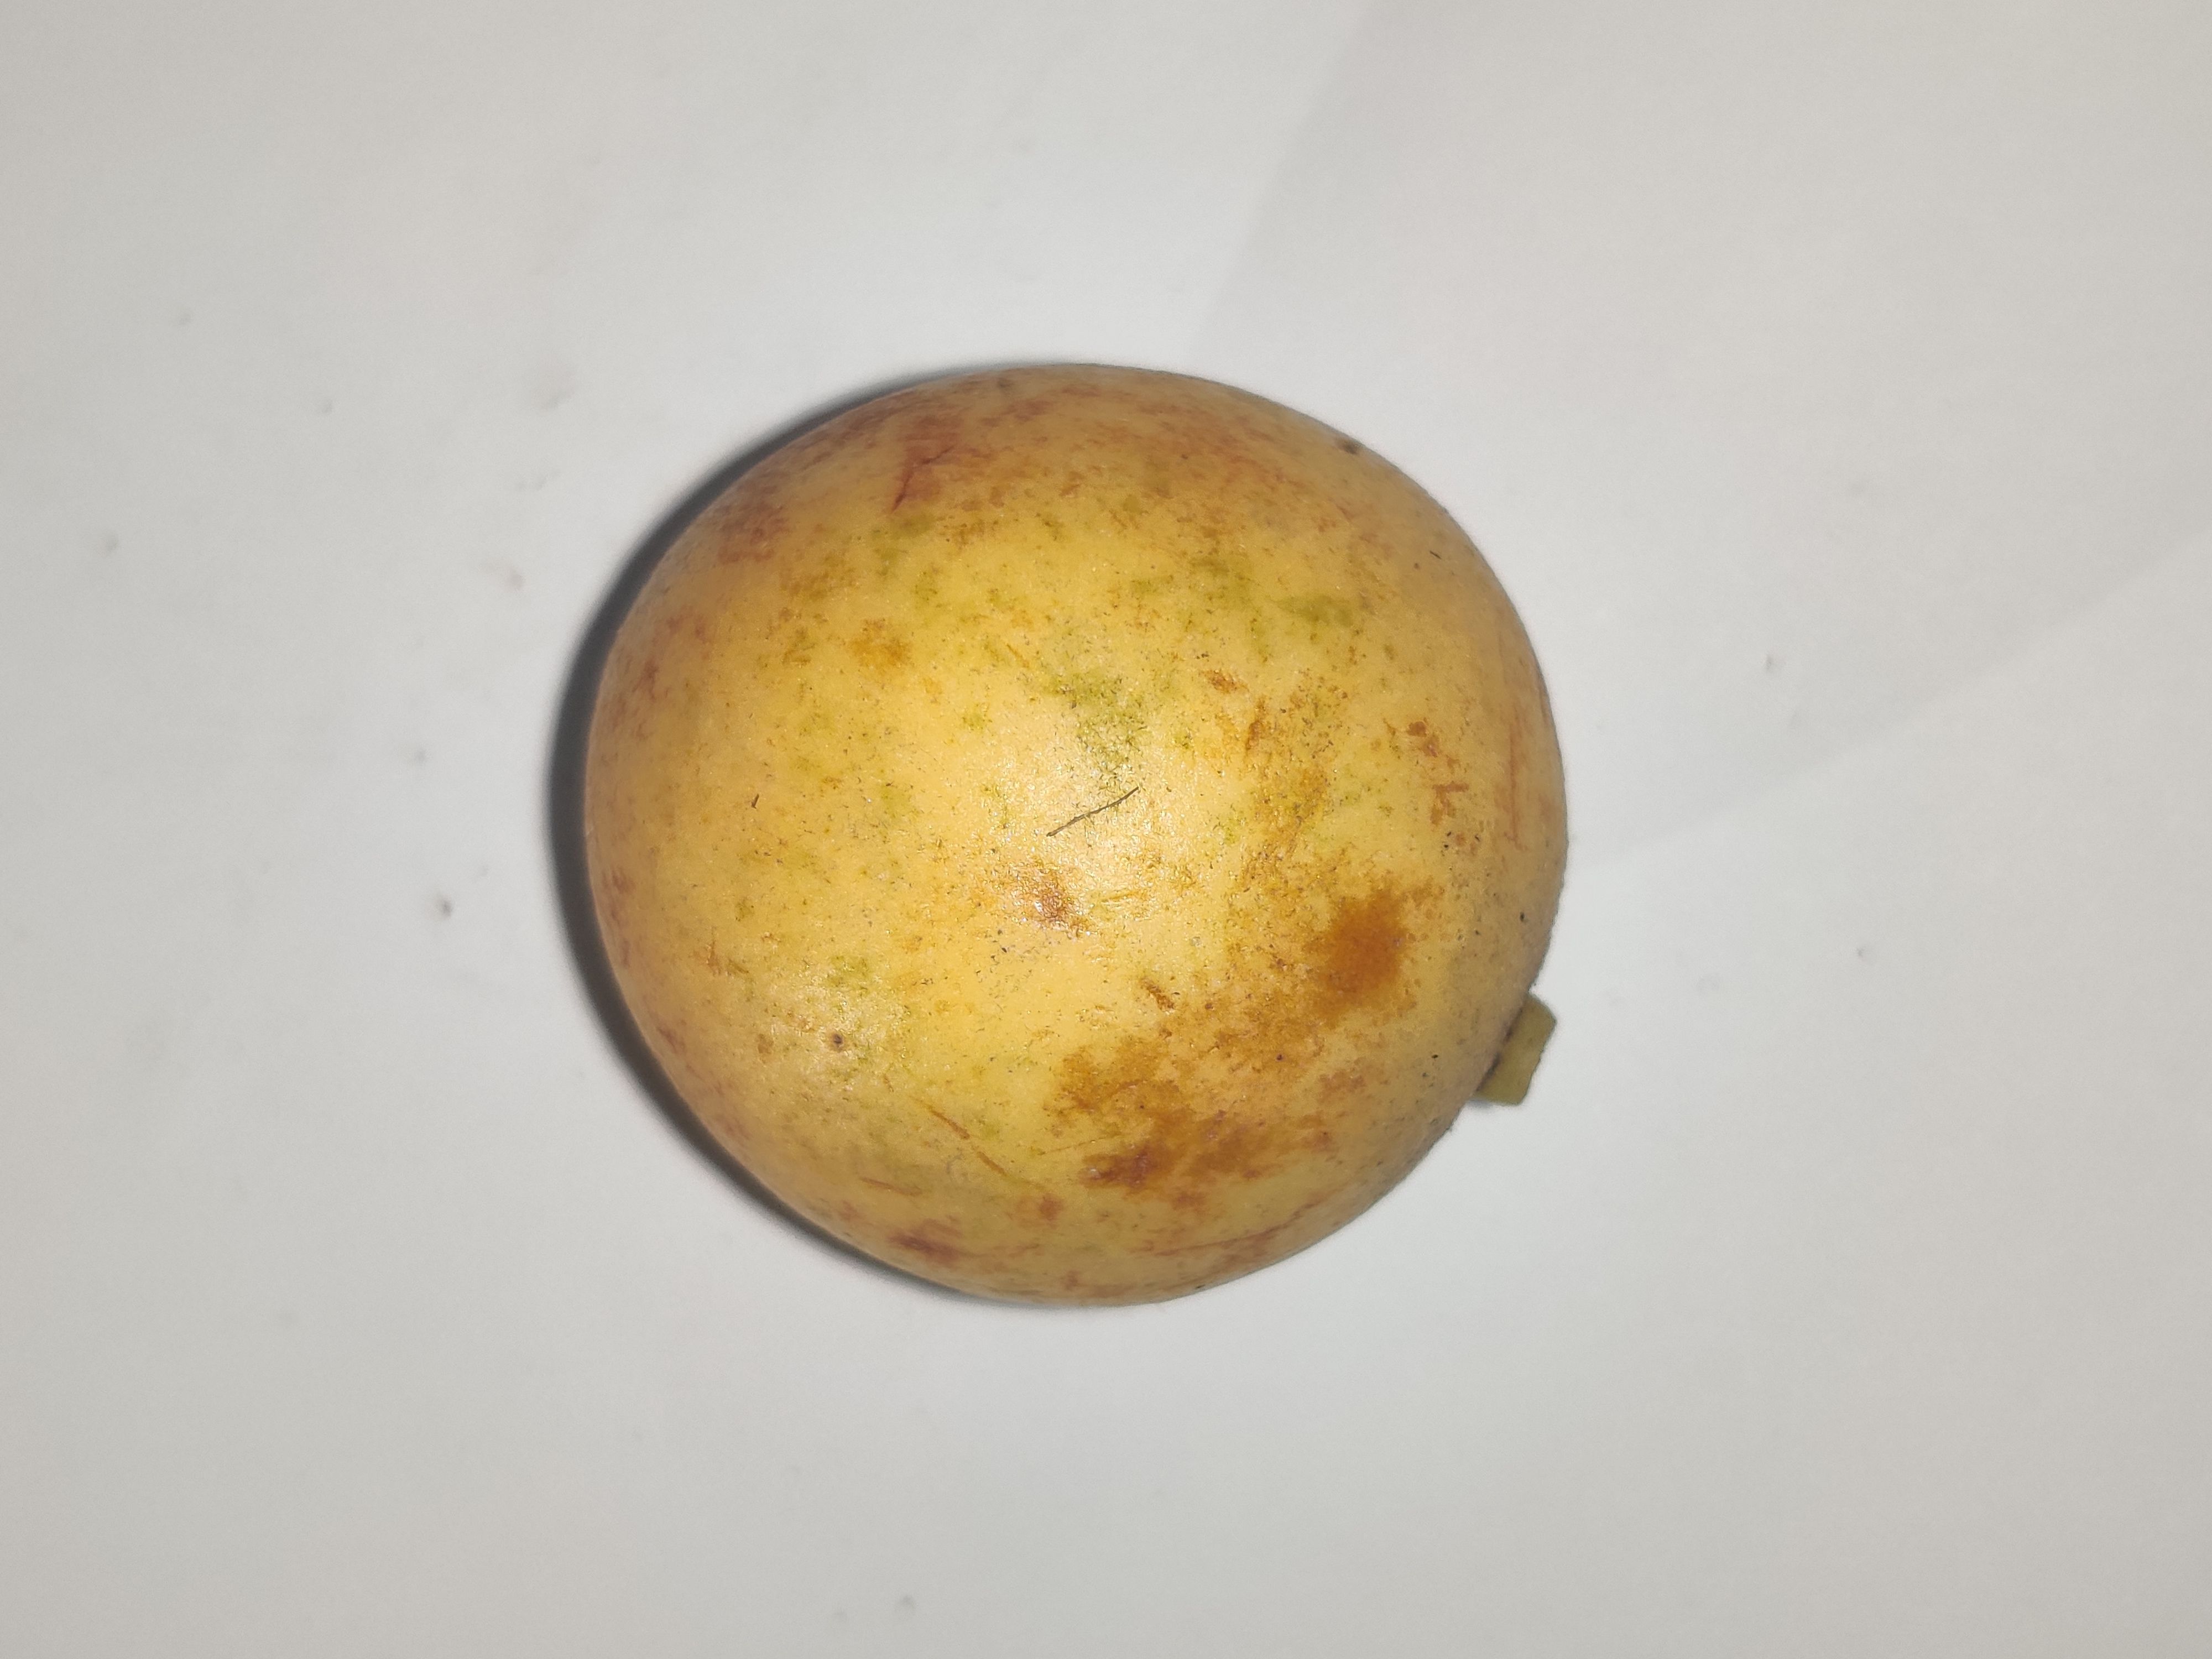
Fruit: burmese-grape
Grade: 1st-grade